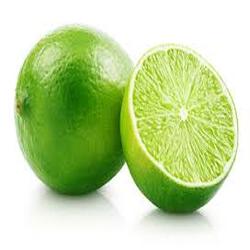
Label: Lemon